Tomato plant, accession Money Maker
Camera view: bottom (45 deg); turntable rotation: 0 degrees
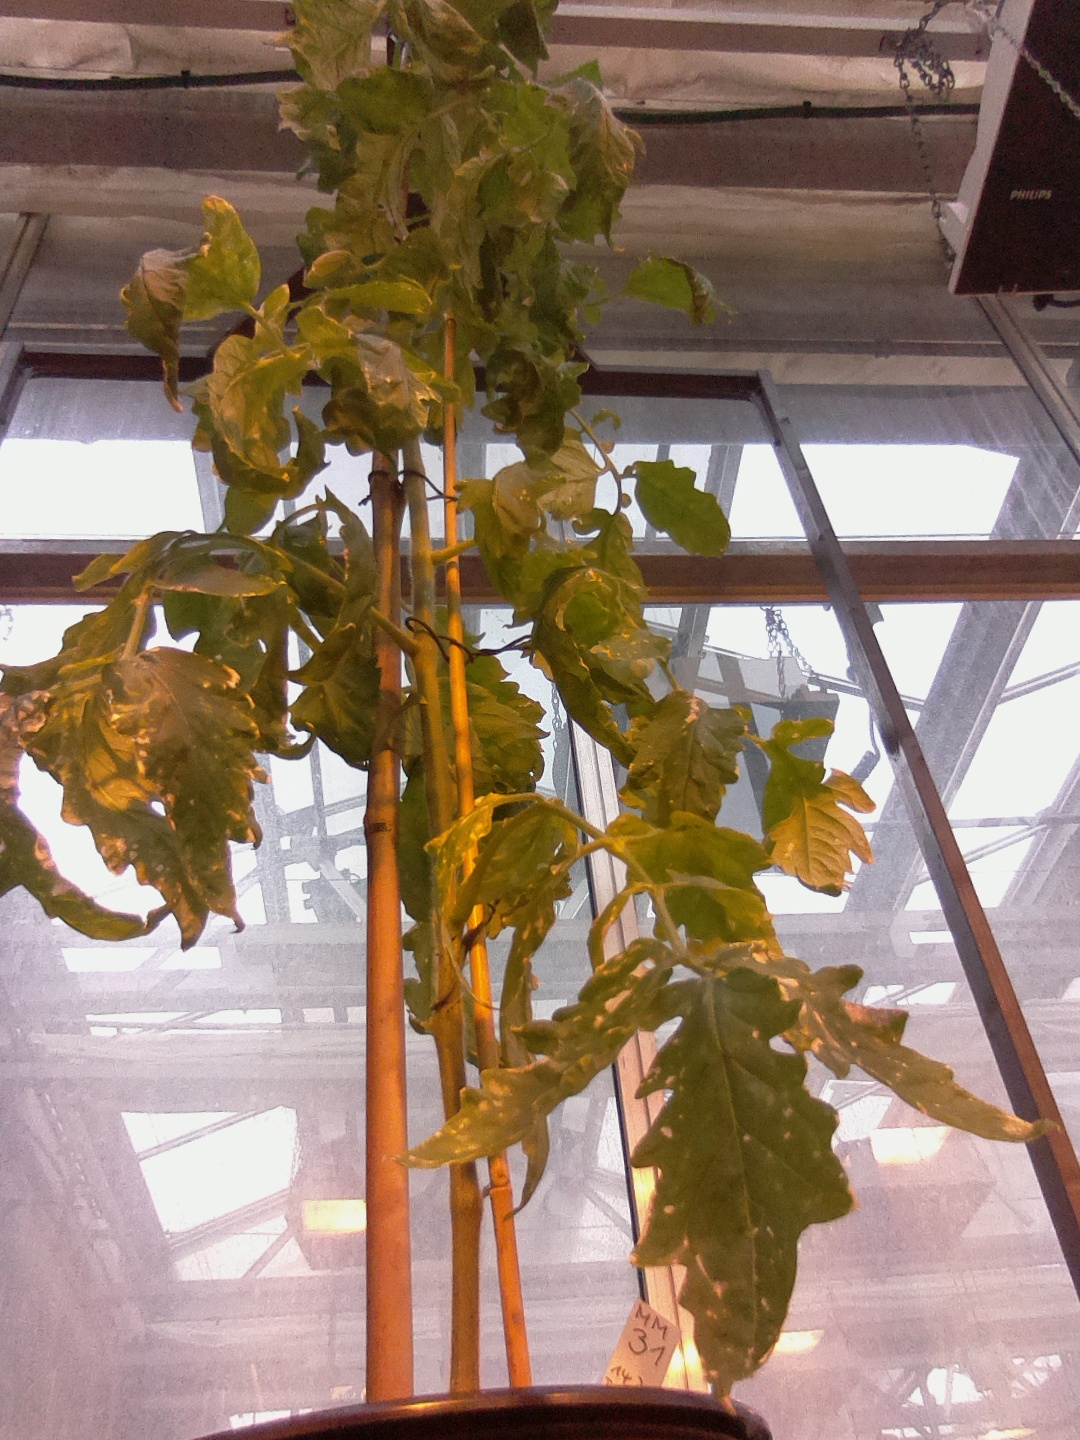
BBCH growth stage 77: 70%-80% of final fruit size